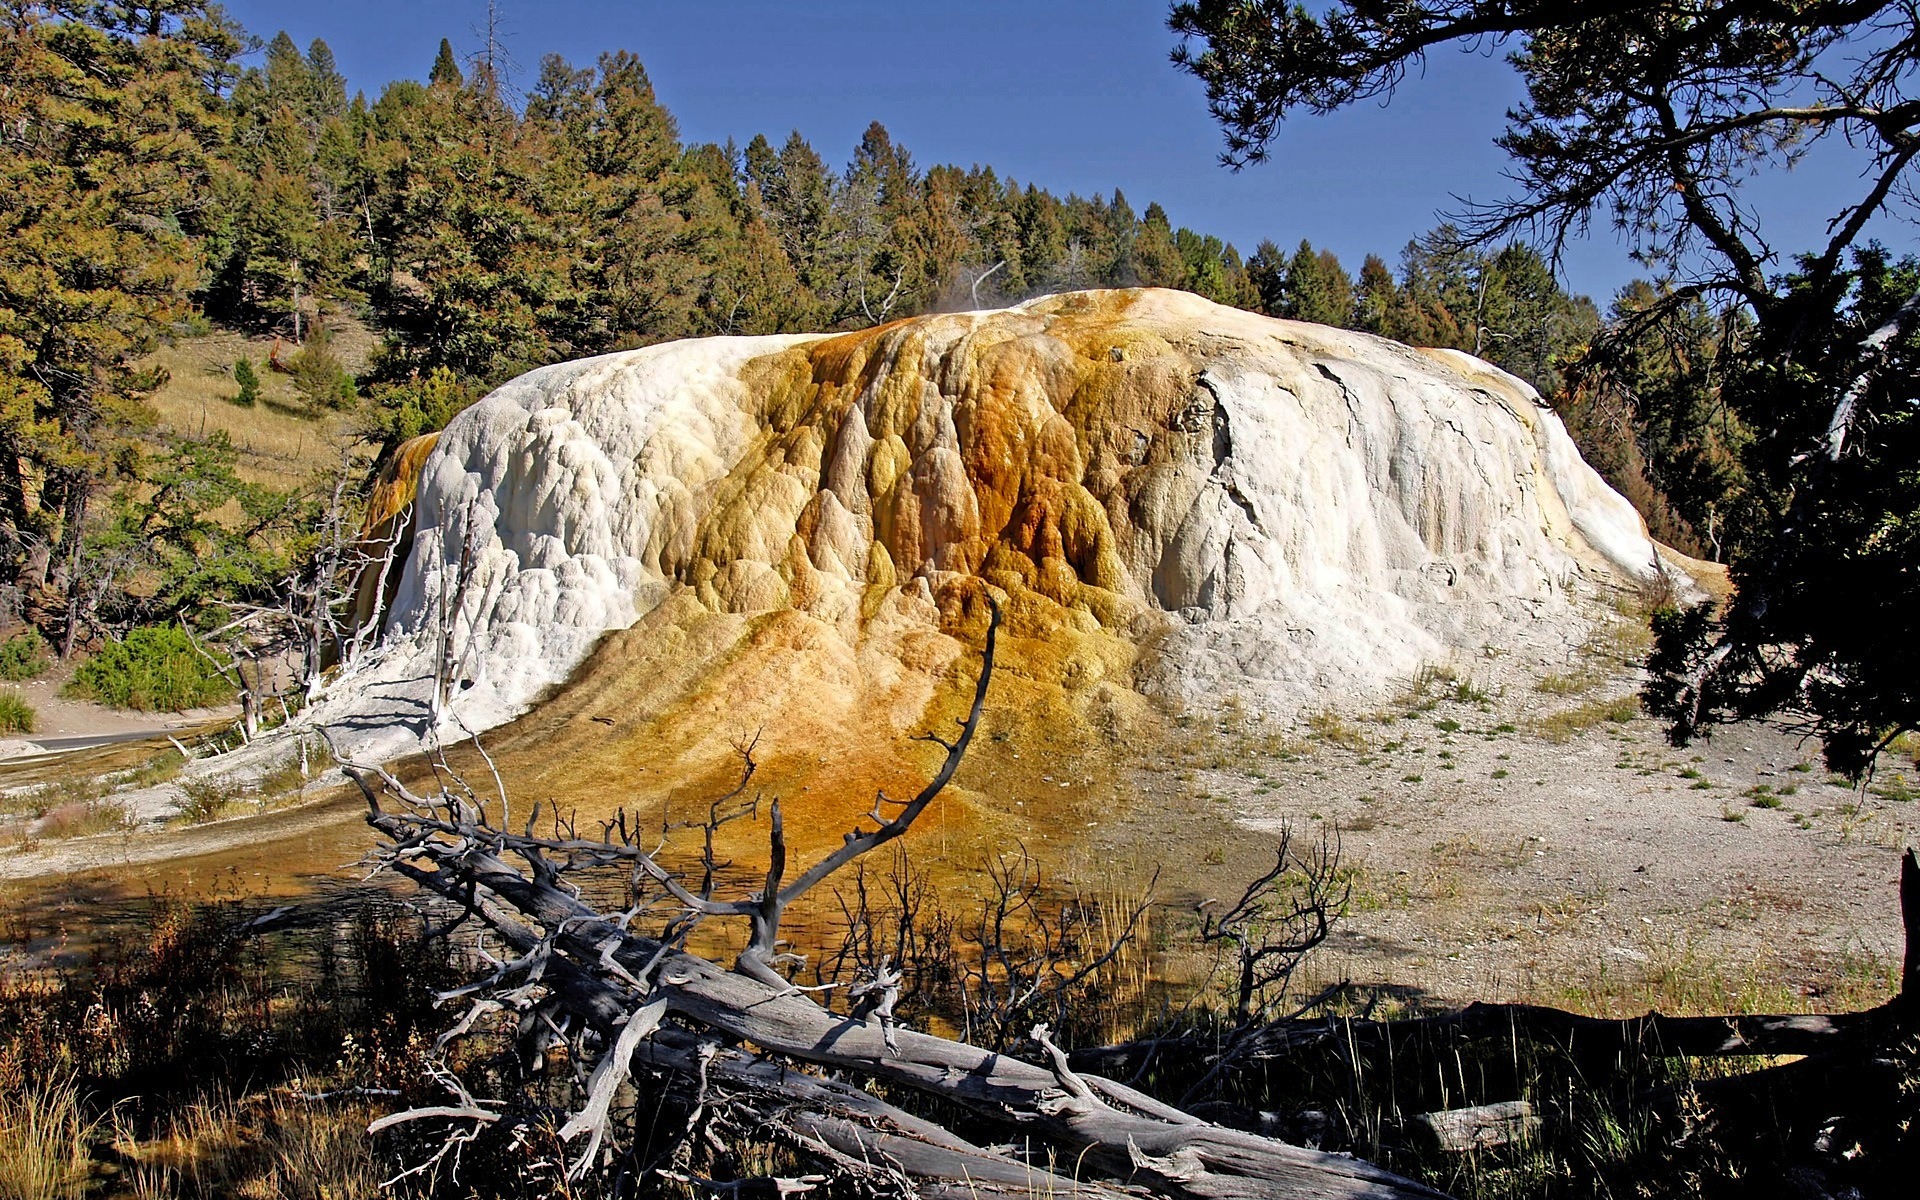
landscape, tree, nature, rock, waterfall, wilderness, mountain, sky, countryside, fall, country, formation, cliff, sediment, autumn, park, terrain, national park, material, ridge, trees, outside, clouds, geology, boulder, minerals, water feature, yellowstone national park, orange spring mound